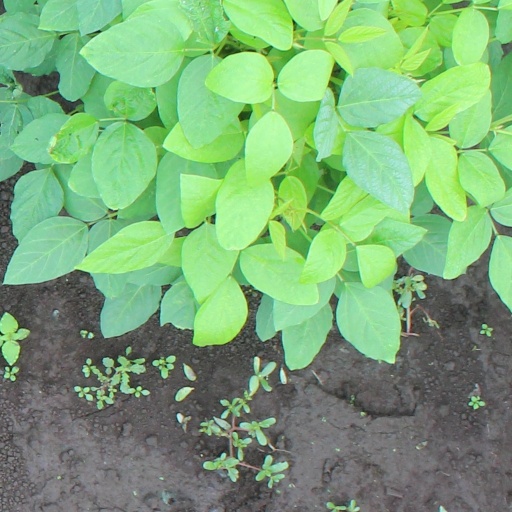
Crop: soybean